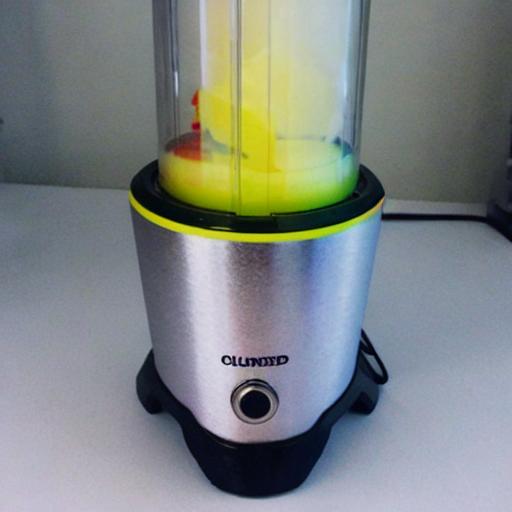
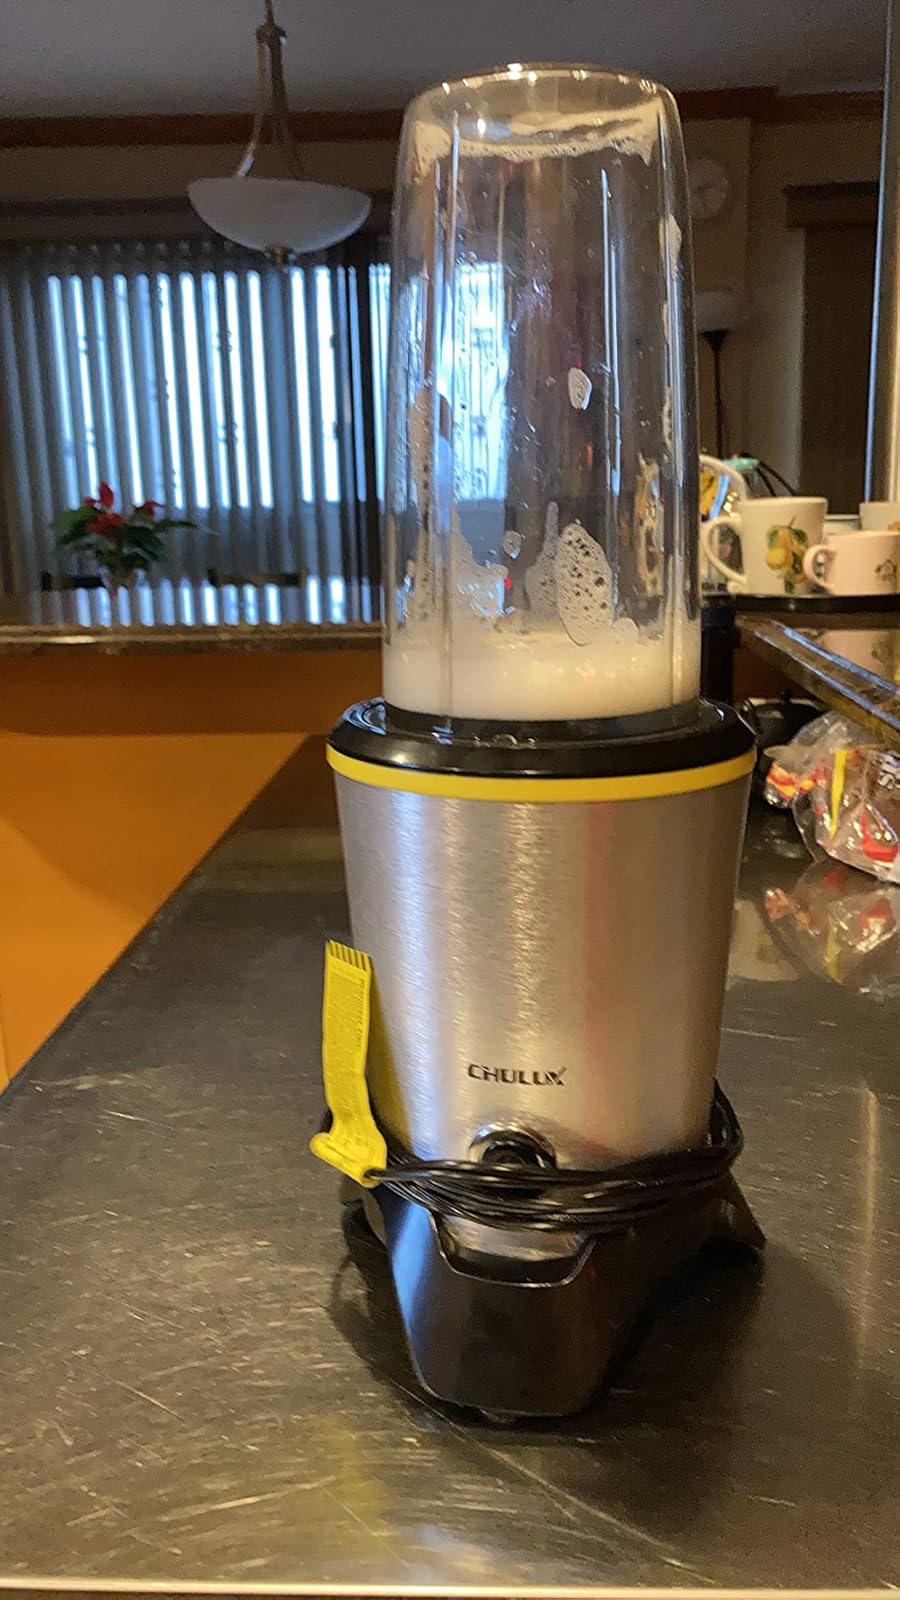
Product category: items_blender
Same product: no